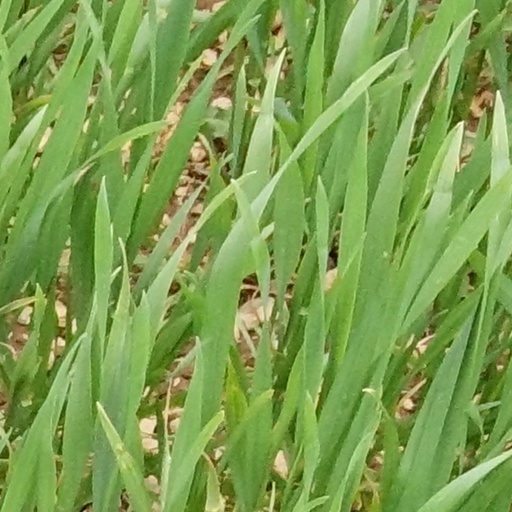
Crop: wheat